Green anaconda

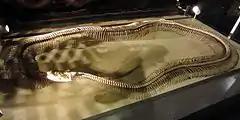
A skeleton of "E. murinus", exhibited at the National Museum of Nature and Science, Tokyo, Japan

Individuals are solitary until the mating season, which occurs during the rainy season, and can last several months, usually from April to May. Typically, females leave pheromone trails for males to follow, but how males track it is unclear. It may be that the pheromone is airborne. This theory is supported by the observation of females that remain motionless, while many males move towards them from all directions. Male anacondas also often flick their tongues to sense chemicals that signal the presence of a female.